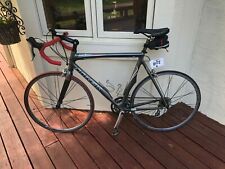
Vehicle type: Bikes